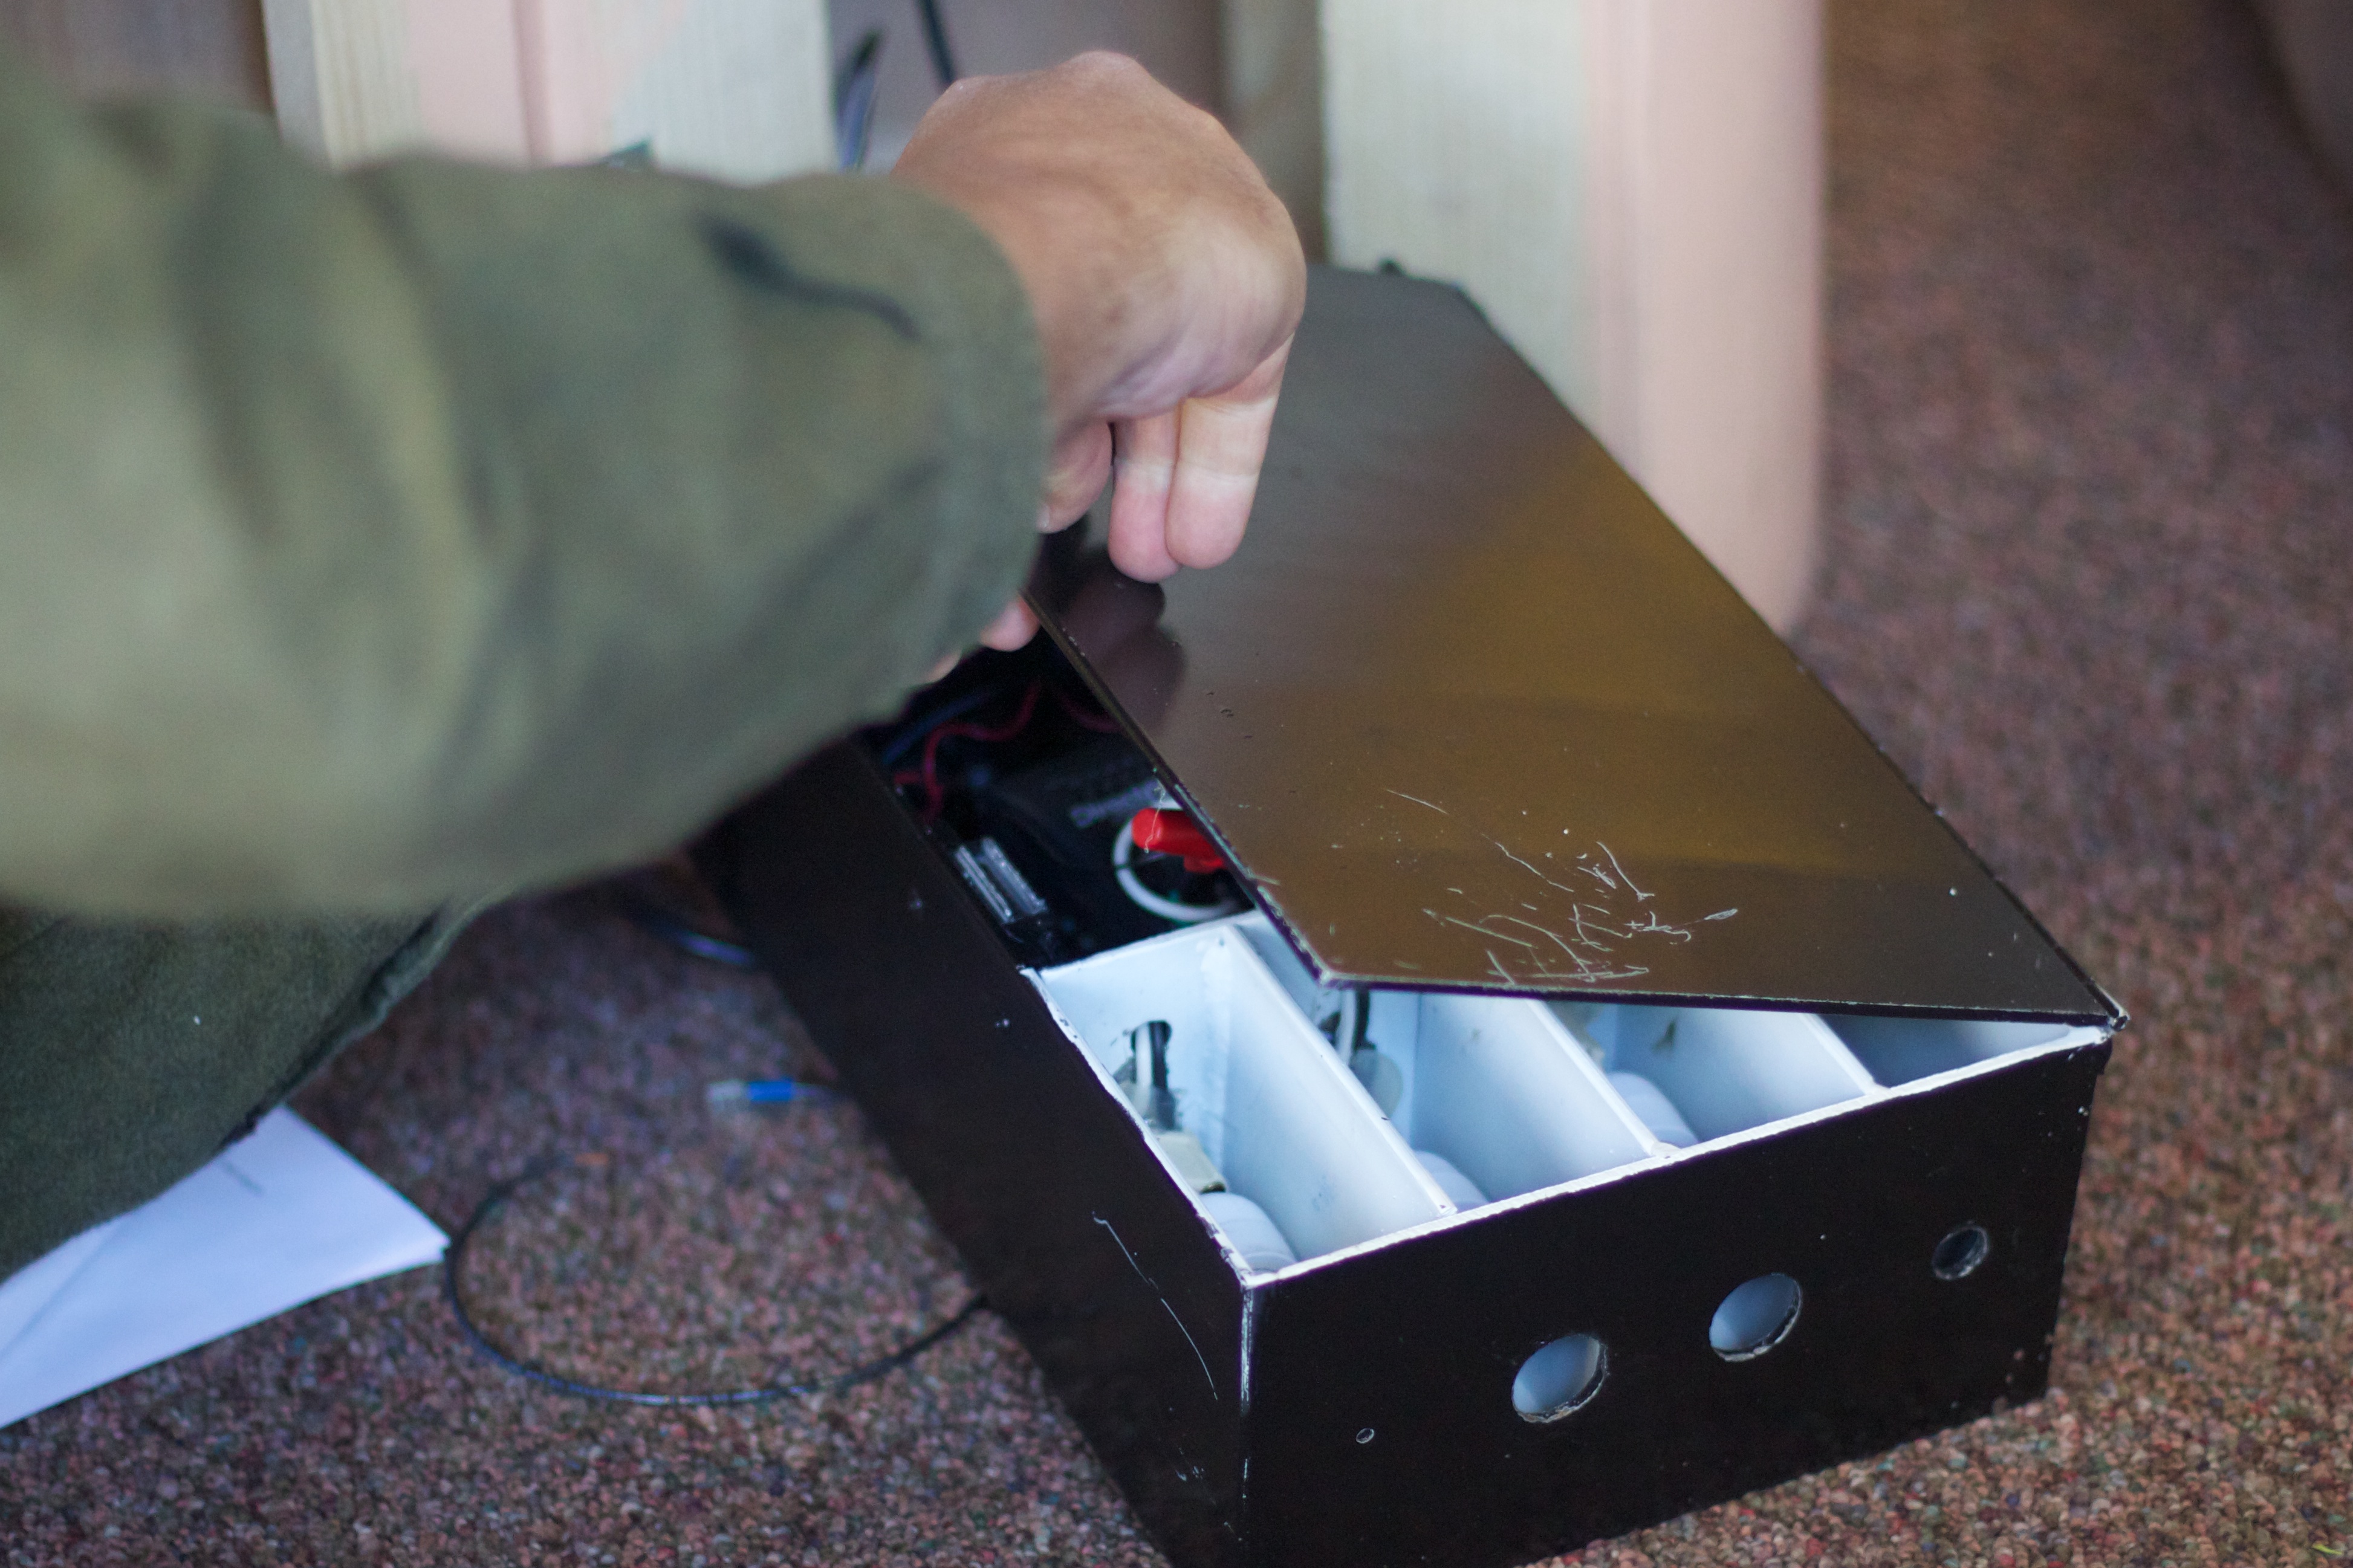
technology, product design, electronic device